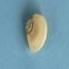
Maize quality: Good